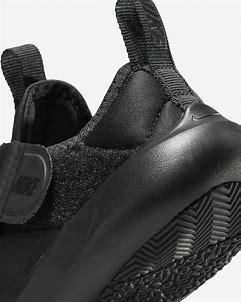
Brand: Nike
Model: Flex Advance